Glucagon rescue

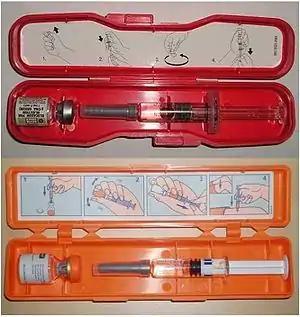
Top: The Glucagon Emergency Rescue Kit, easily identified by its red box, and showing its components and the simple four-step instruction-by-picture label. Bottom: The GlucaGen HypoKit, easily identified by its orange box, and showing its components and the simple four-step instruction-by-picture label. Notice the orange plastic cap on the vial, which needs to be removed.

Glucagon rescue is the emergency injection of glucagon in case of severe diabetic hypoglycemia. It is needed during seizures and/or unconsciousness by an insulin user who is unable at that point to help themselves. Glucagon will facilitate the release of stored glucose back into the bloodstream, raising the blood glucose level.